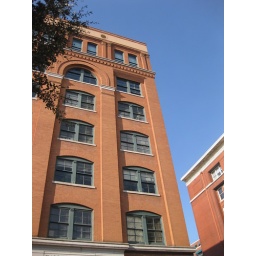
Current home of the Sixth Floor Museum. They keep the window in the corner of the sixth floor ajar. Creepy..